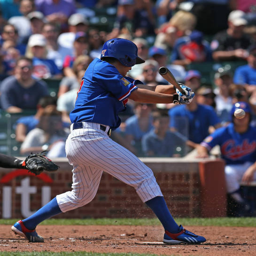
# hits a single in the 3rd inning against sports team .